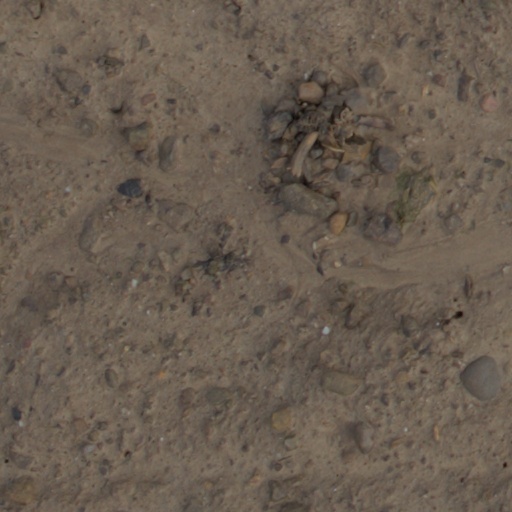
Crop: wheat